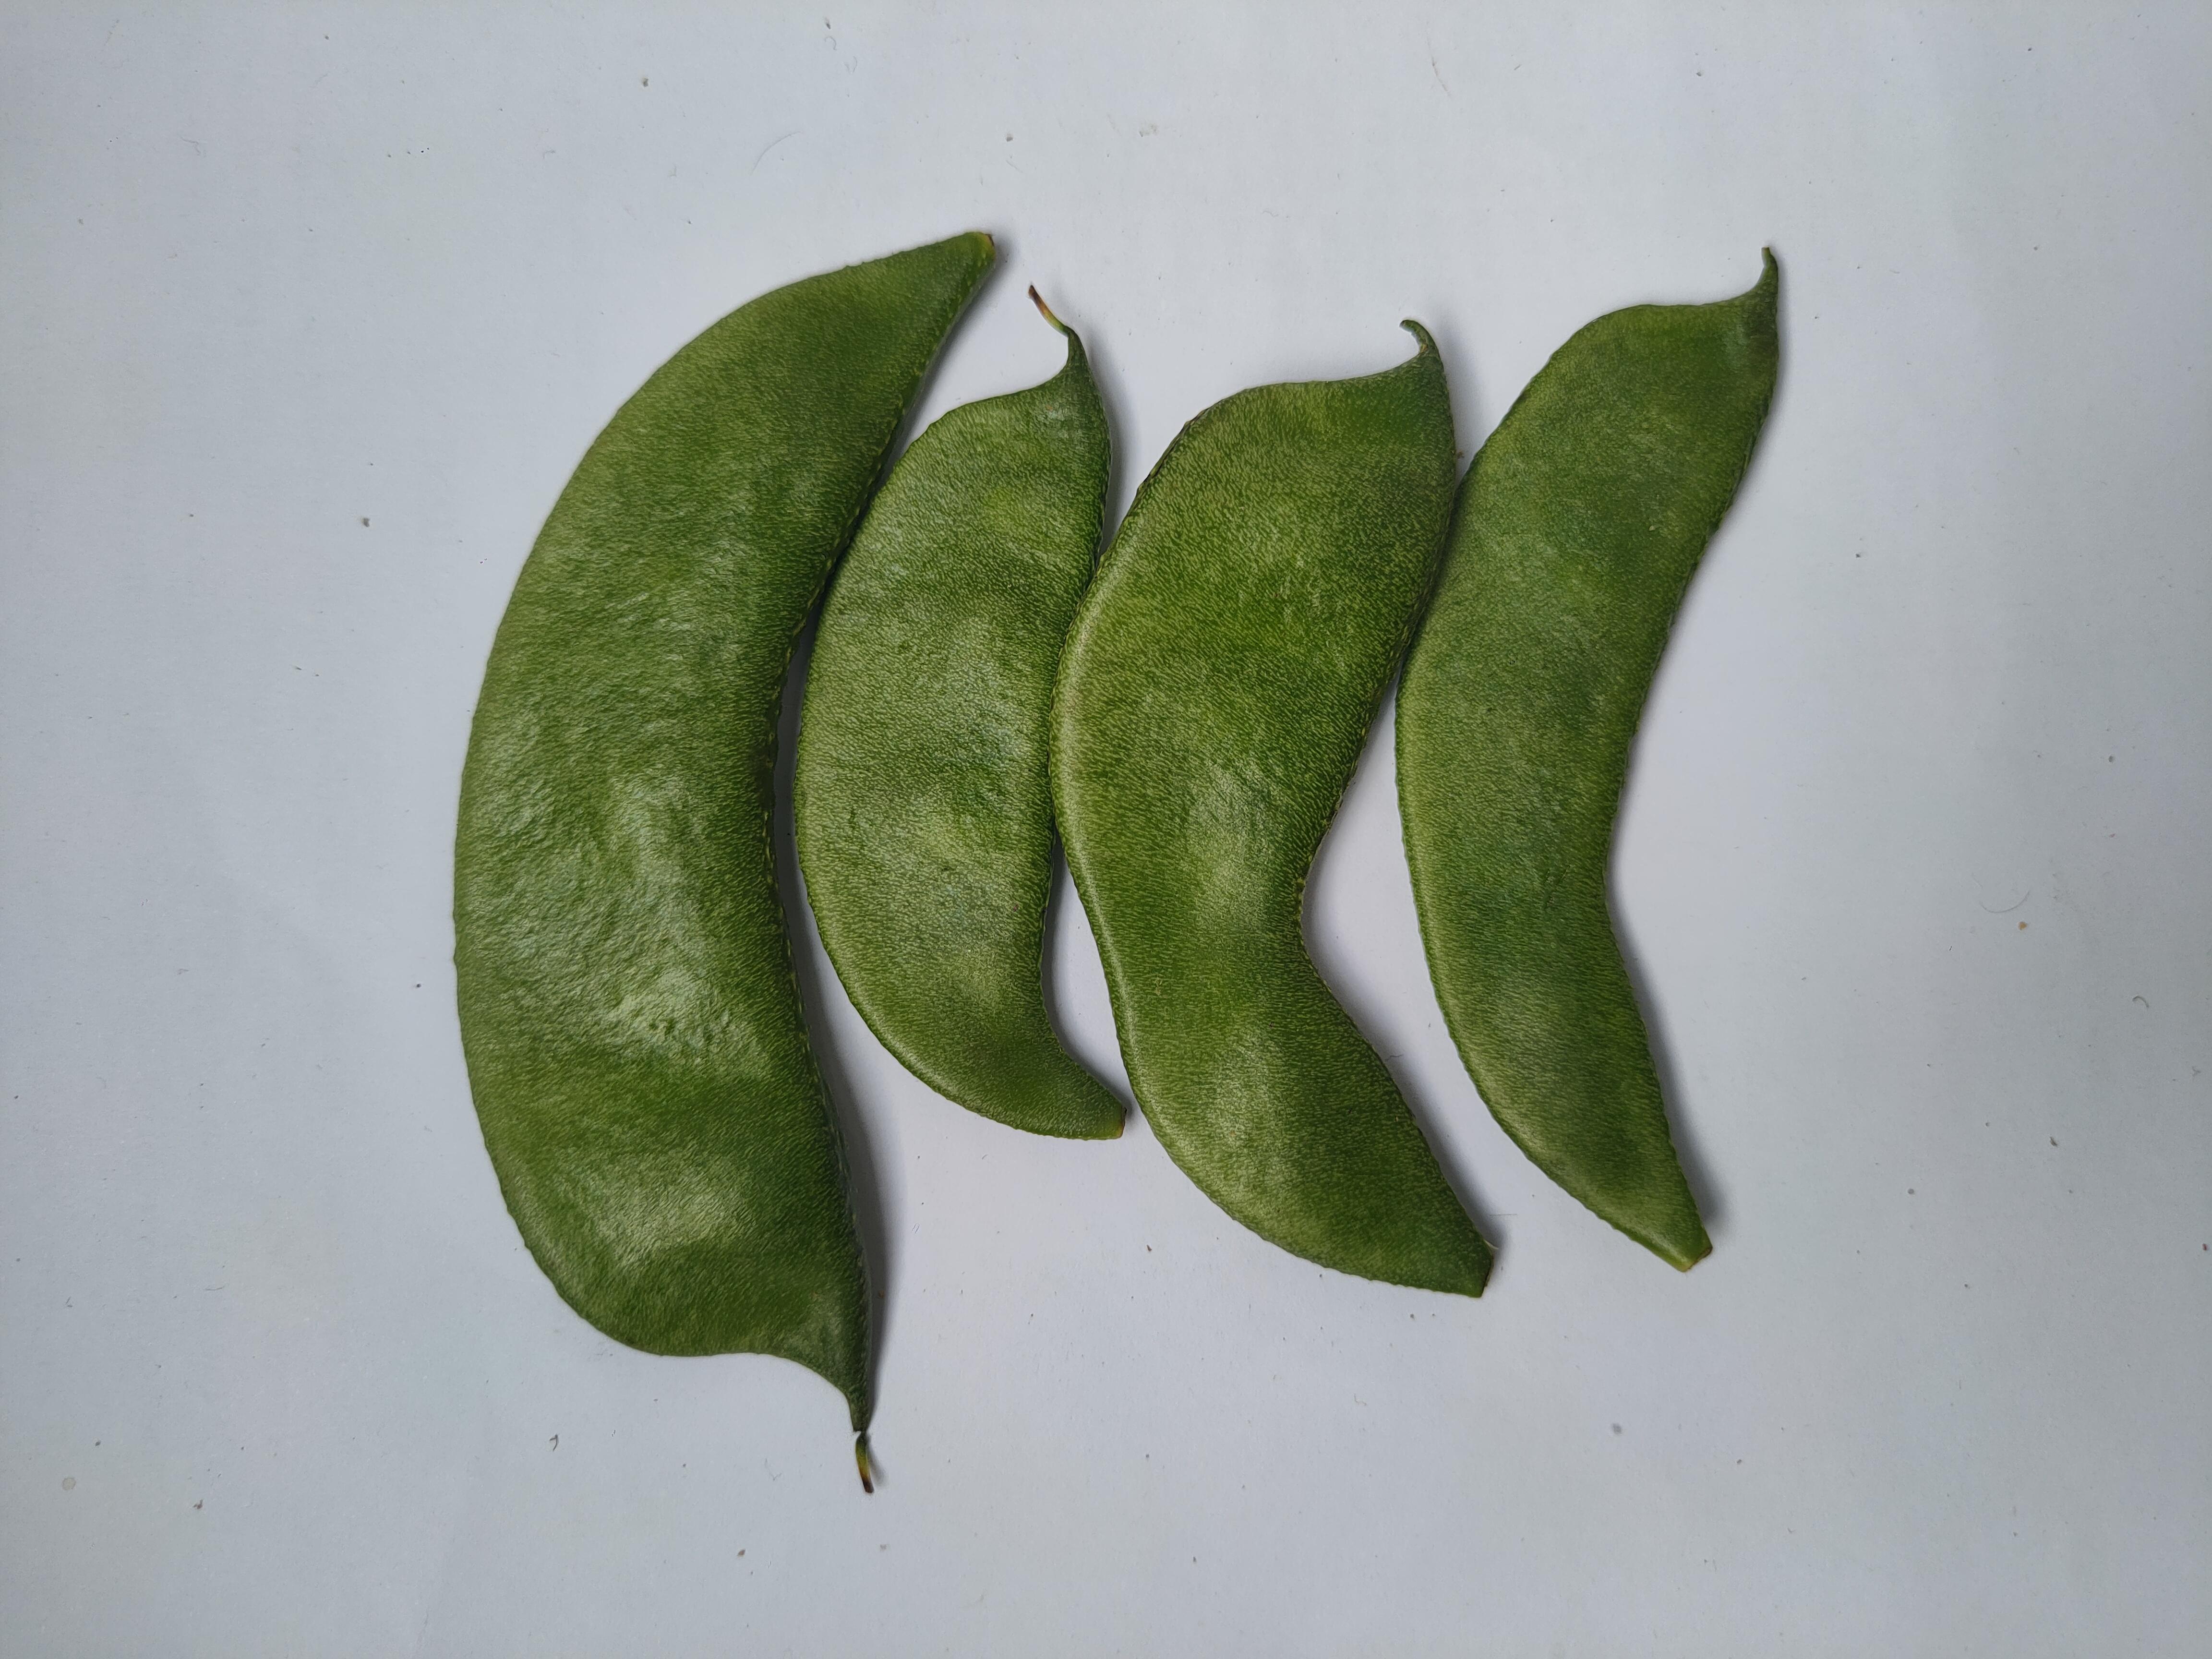
Label: Bean